Embassy of the United Kingdom, Bangkok

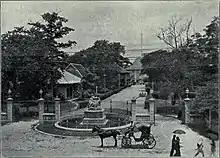
The British Legation, c. 1908

The Embassy of the United Kingdom in Bangkok is the chief diplomatic mission of the United Kingdom in Thailand. Established as an embassy in 1947, its history dates to 1856 when a British consul was first posted in Bangkok following the signing of the Bowring Treaty. First established on Charoen Krung Road by the Chao Phraya River, the mission relocated to a new site on the corner of Phloen Chit and Witthayu Roads in 1922. Originally a rural location on the outskirts of the city, the area soon developed into one of the city centre's prime locations. The compound remained a leafy oasis amidst its densely developed surroundings throughout the 20th century, but was sold to Central Group at record-setting prices, first partially in 2007, then completely in 2017. The embassy is now based in an office building on Sathon Road, while its original buildings, including the ambassador's residence, have been demolished to make way for redevelopment.